Landing zone

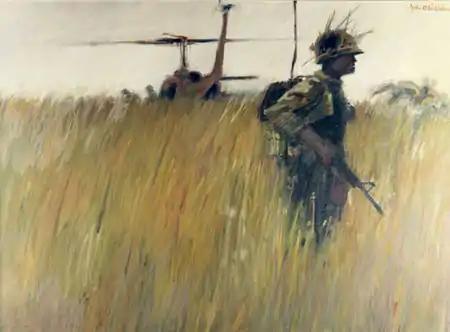
LANDING ZONE by John O. Wehrle, U. S. Army Vietnam Combat Artists Program Team I, (CAT I 1966). Courtesy National Museum of the U. S. Army.

The United States used LZs to a greater extent in the Vietnam War than in other wars because of the widespread use of helicopters, which provided increased mobility and rapid transportation of forces. LZs could be temporary, being little more than a clearing in the jungle or a clearing made using special munitions, such as commando vault bombs, which cleared everything in a diameter of 150 feet. Other LZs were permanent or semi-permanent built with more deliberate construction. The Battle of Ia Drang in 1965 centered on two LZs.